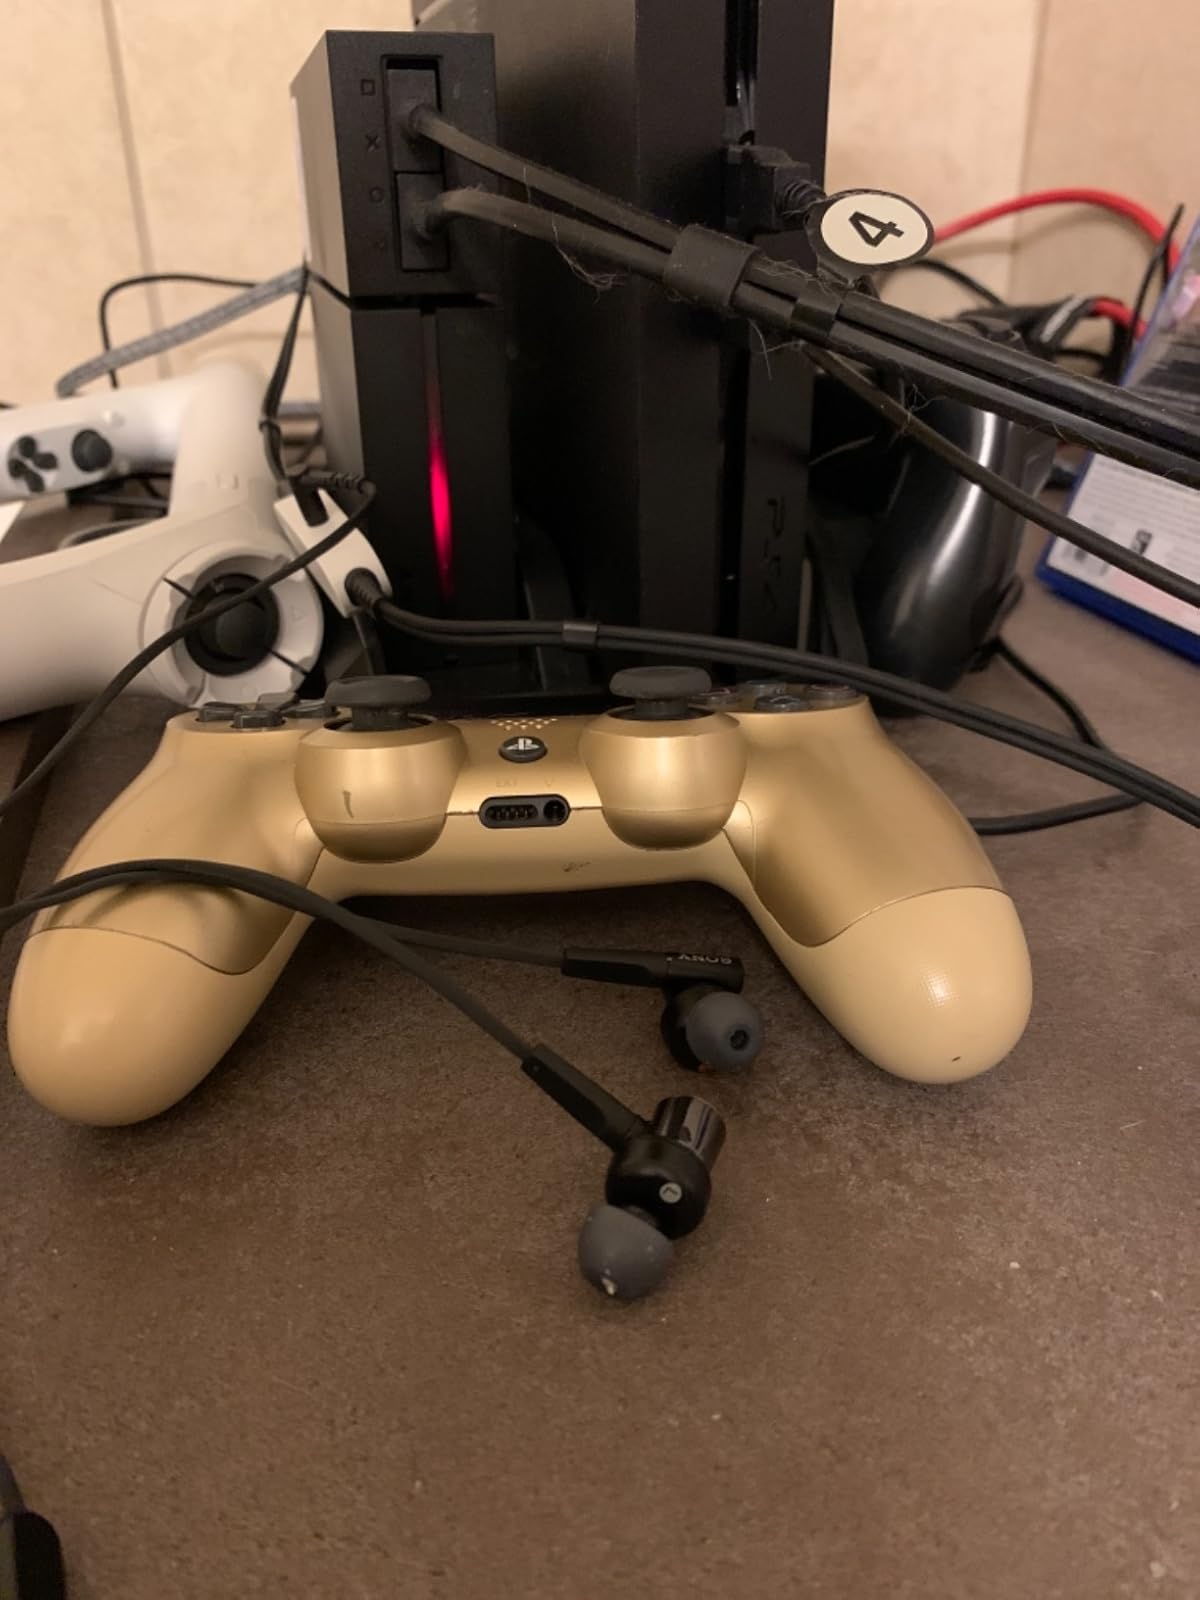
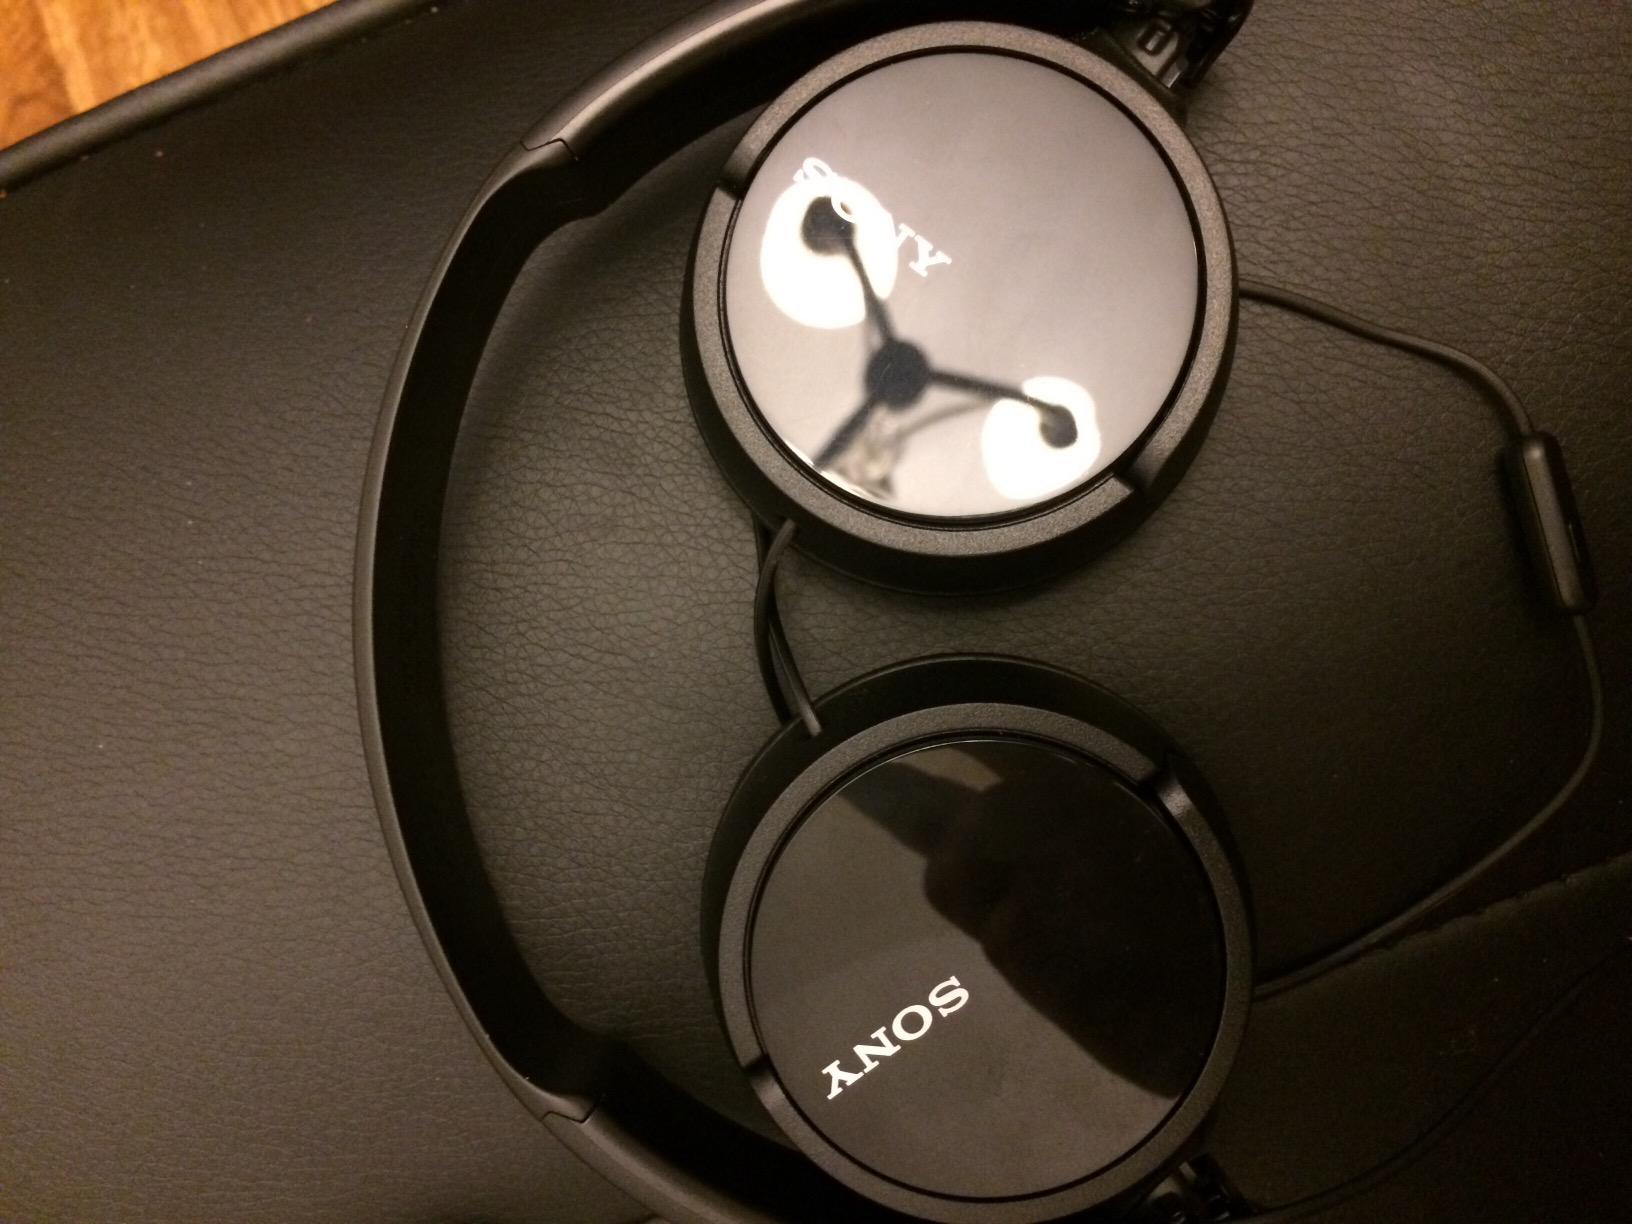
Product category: headphones
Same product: no